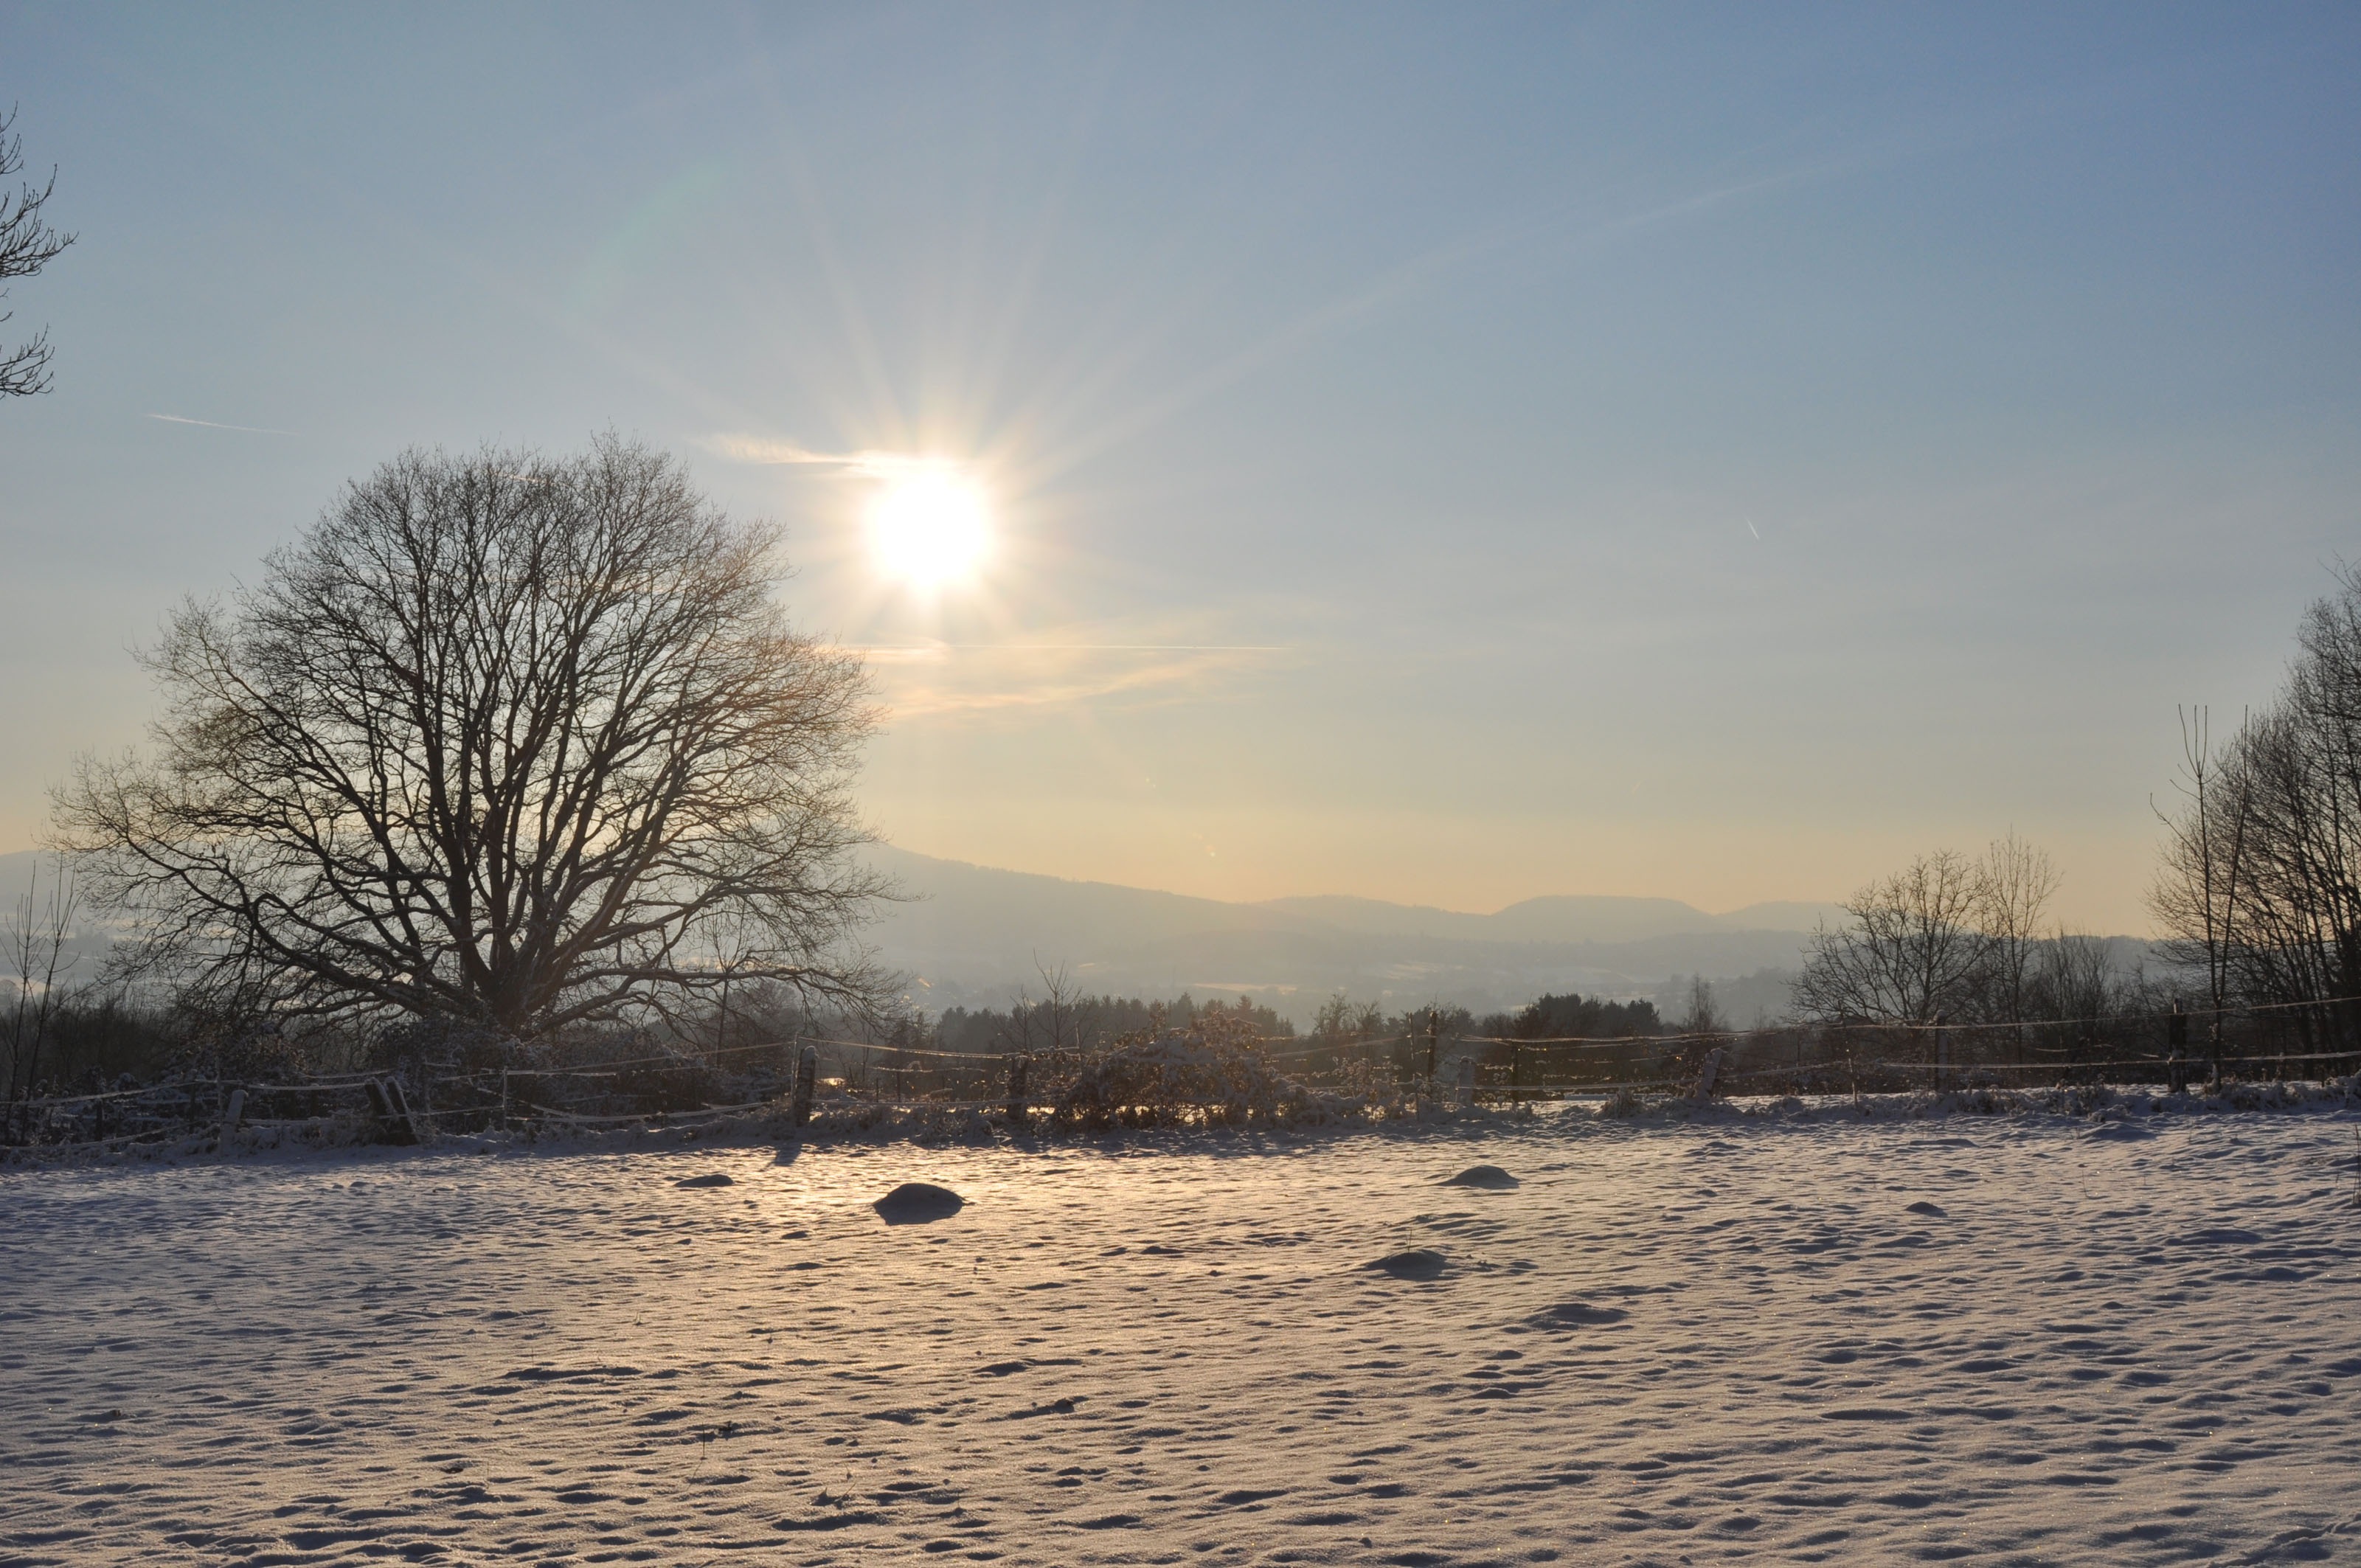
landscape, tree, nature, snow, winter, cloud, sky, sun, fog, sunrise, sunset, sunlight, morning, lake, view, frost, dawn, atmosphere, river, dusk, ice, evening, twilight, weather, blue, rest, season, clouds, beautiful, still, mood, setting, sunbeam, freezing, atmospheric, ambience, impression, back light, atmospheric phenomenon